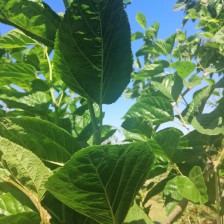
Variety: BlackAustralia